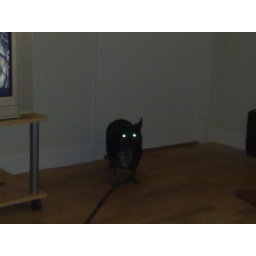
Our new house yay :&amp;gt;) we moved in tonight :&amp;gt;) were finally home yay :&amp;gt;)